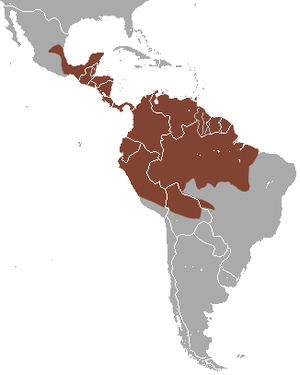
Cette liste commentée recense la mammalofaune en Guyane. Elle répertorie les espèces de mammifères guyanais actuels et celles qui ont été récemment classifiées comme éteintes. Cette liste comporte 250 espèces réparties en douze ordres et 43 familles, dont quatre sont « en danger », sept sont « vulnérables », cinq sont « quasi menacées » et 27 ont des « données insuffisantes » pour être classées.
L'Opossum commun est une espèce parmi les opossums de la famille des Didelphidae.
Cette liste commentée recense la mammalofaune en Martinique. Elle répertorie les espèces de mammifères martiniquais actuels et celles qui ont été récemment classifiées comme éteintes. Cette liste comporte cinquante espèces réparties en huit ordres et 21 familles, dont deux sont « éteintes », trois sont « vulnérables », une est « quasi menacée » et douze ont des « données insuffisantes » pour être classées.